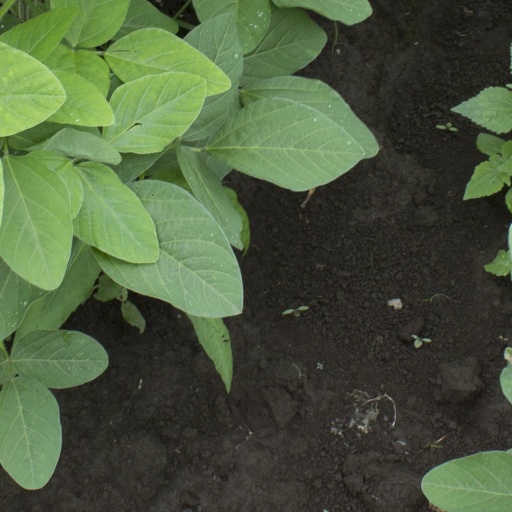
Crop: soybean